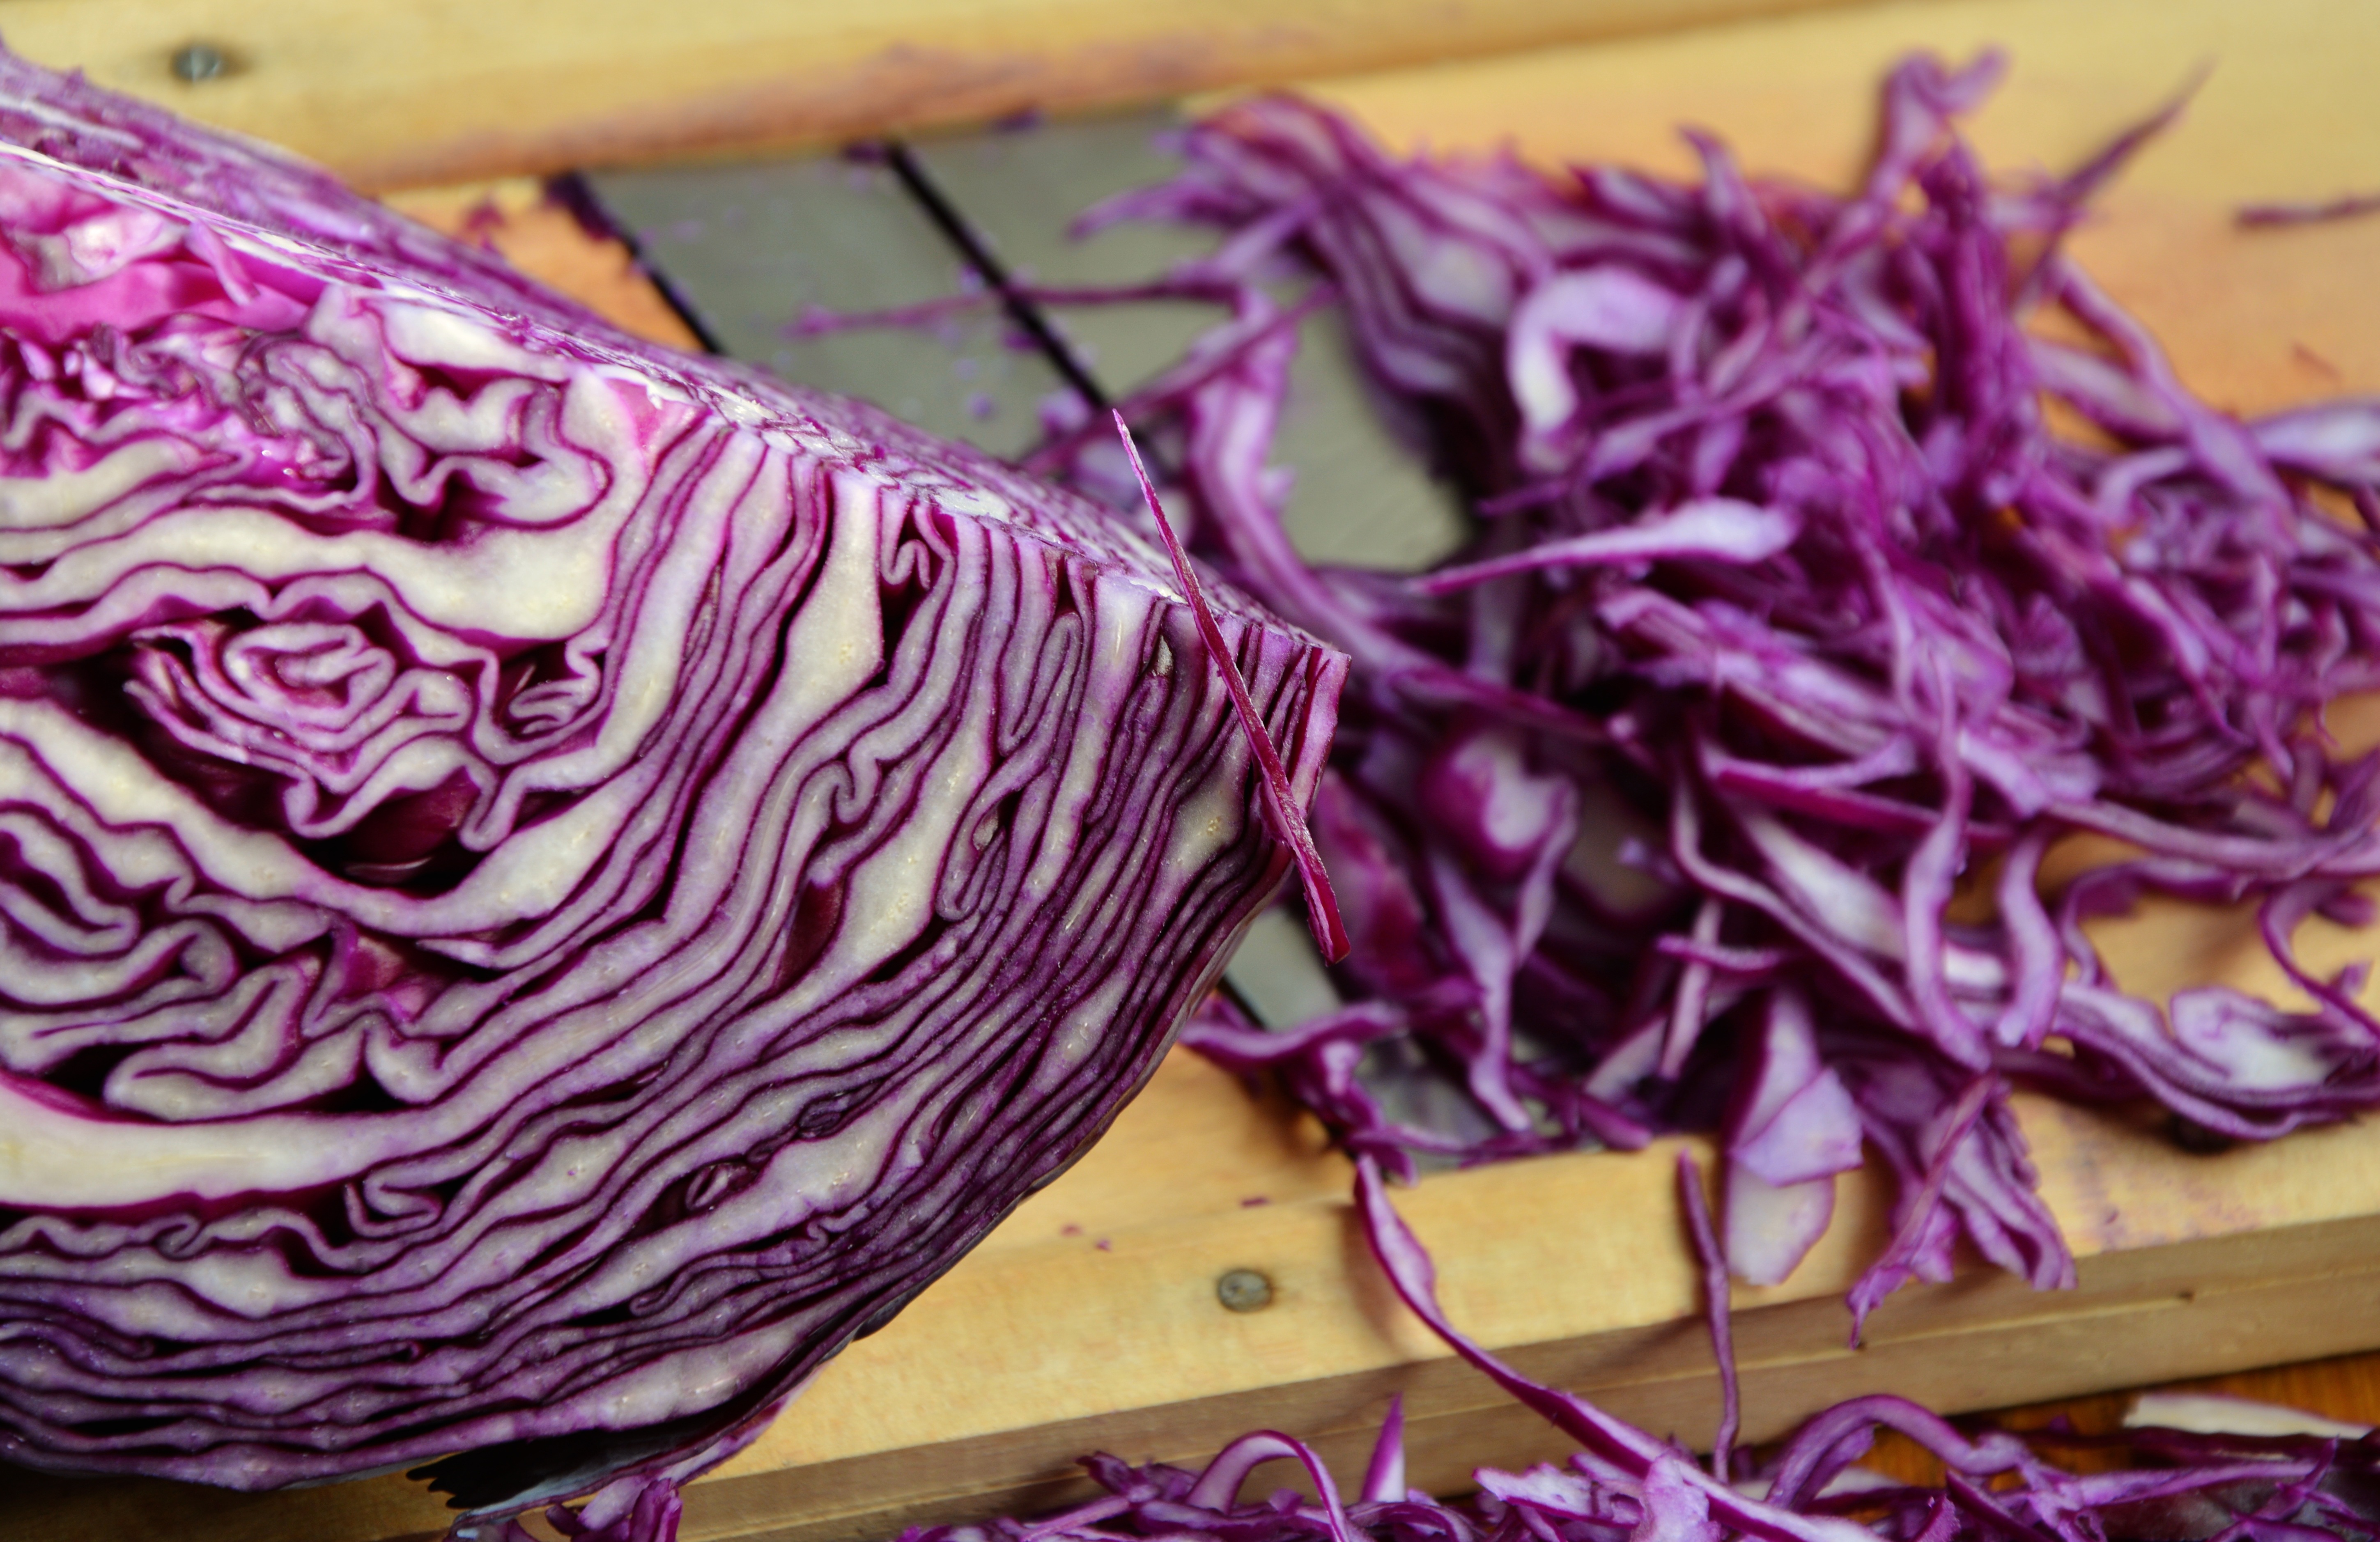
board, flower, purple, petal, food, produce, vegetable, healthy, preparation, cook, cut, vegetables, blade, frisch, floristry, red cabbage